Tanvi Azmi

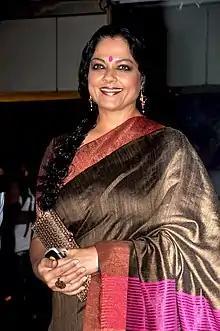
Azmi at the 2011 Maee Film Bash

Tanvi Azmi is an Indian film and television actress. She is known for her roles in "Akele Hum Akele Tum" (1995), "Bajirao Mastani" (2015), "Thappad" (2020) and "Tribhanga" (2021).